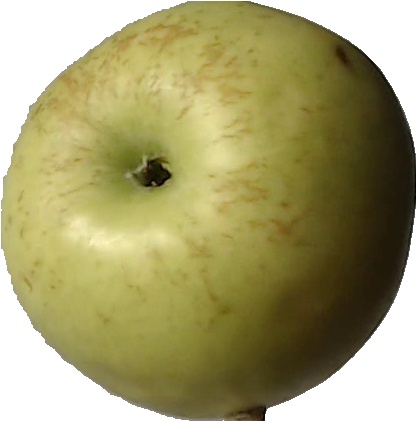
Label: apple_golden_3